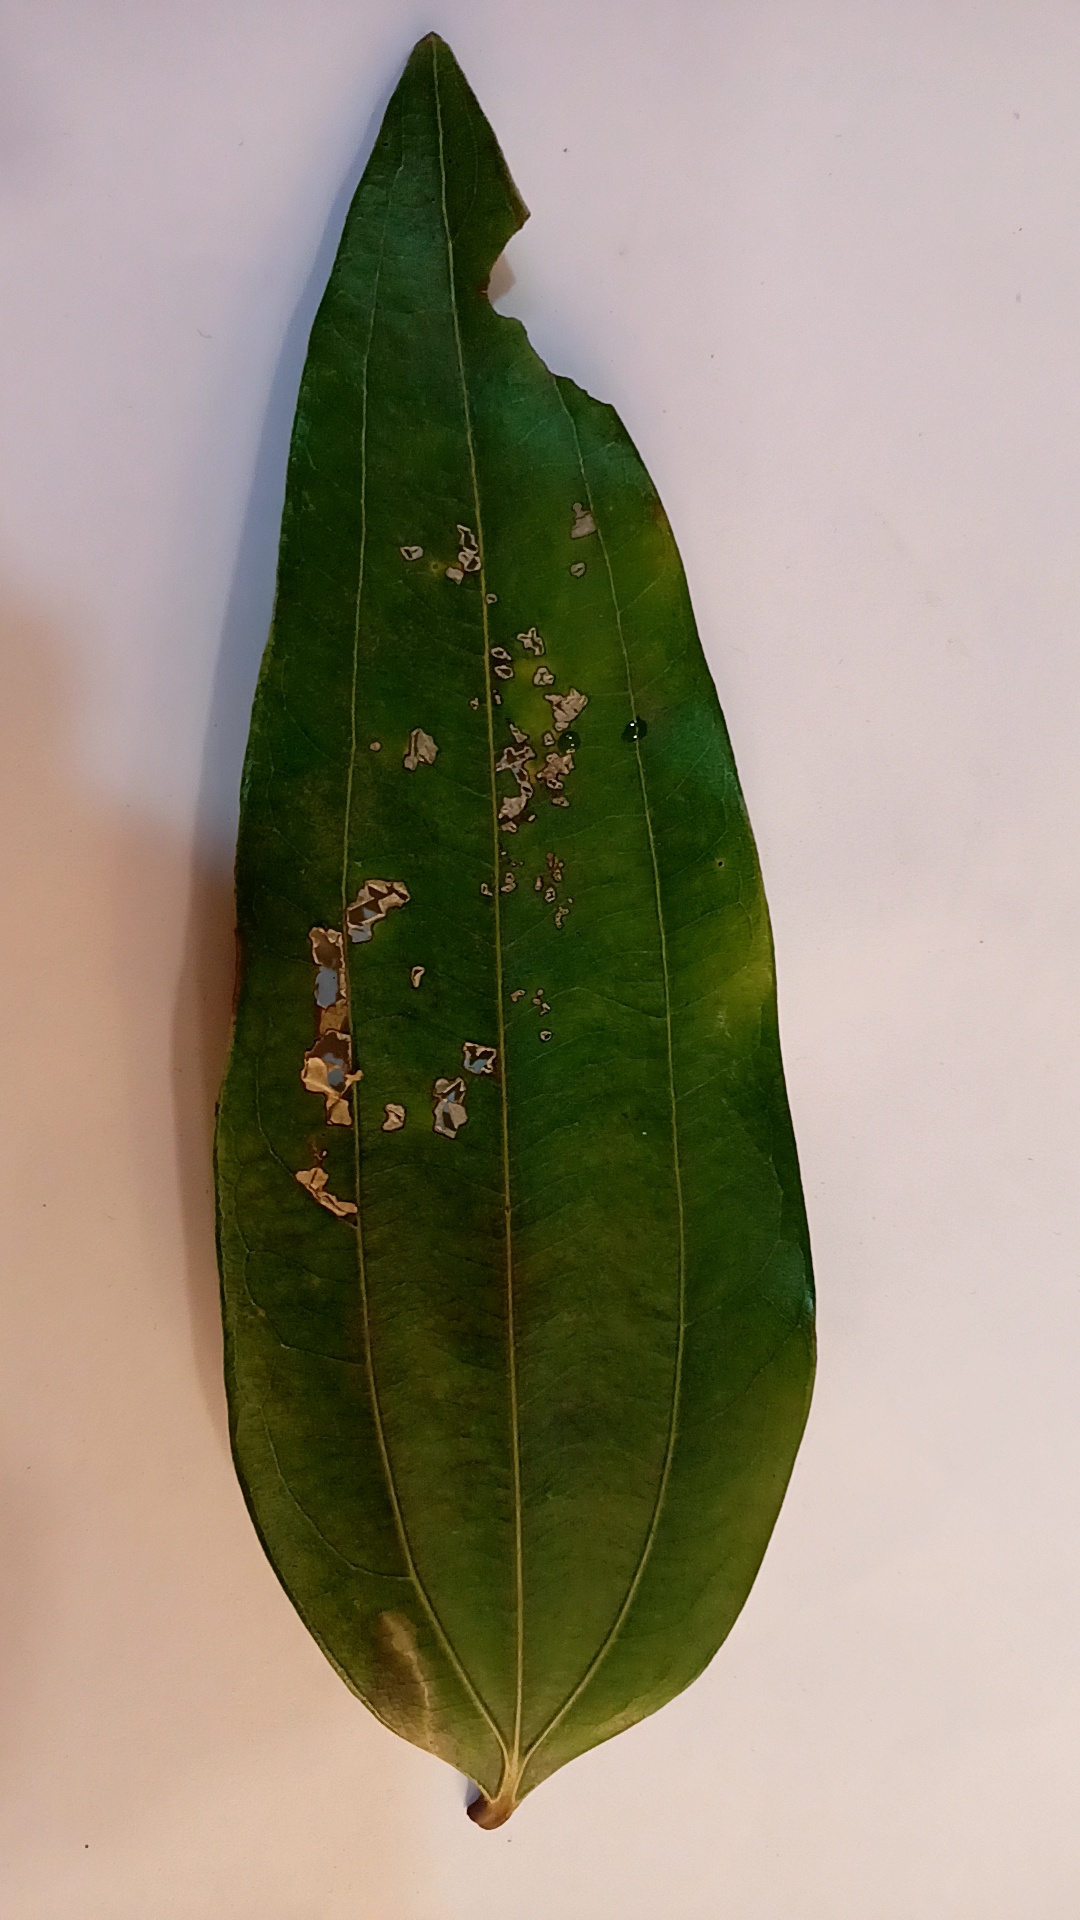
Label: Disease